Brandon Hyde

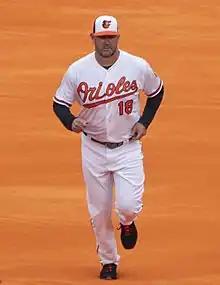
Hyde is introduced before his first game as Orioles manager

On December 14, 2018, the Baltimore Orioles named Hyde their new manager. On April 15, 2019, Hyde received his first career managerial ejection after arguing a slide rule call against the Boston Red Sox. In 2019, Hyde managed the Orioles to a record, the second worst record in the league, second to only the Detroit Tigers. In the 60-game abbreviated 2020 season, Hyde and the Orioles finished , fourth in the division ahead of the Boston Red Sox. In 2020, he had his players attempt sacrifice bunts at a higher rate than any other major league manager. The Orioles finished the 2021 season with a record.